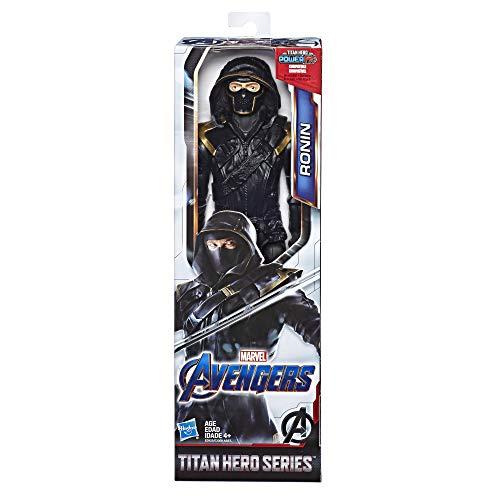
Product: Avengers Marvel Endgame Titan Hero Series Ronin 12"-Scale Super Hero Action Figure Toy with Titan Hero Power Fx Port
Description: Connect Titan hero power FX launcher not included for sounds and phrases – connect the Titan hero power FX launcher not included to the action figure’s arm port to activate sounds and phrases inspired by the Marvel movie and fire projectiles.
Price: $9.49
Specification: ProductDimensions:2x4x12inches|ItemWeight:7.8ounces|ShippingWeight:10.4ounces(Viewshippingratesandpolicies)|ASIN:B07D88KHY6|Itemmodelnumber:E3922AS00|Manufacturerrecommendedage:4yearsandup